Heléne Yorke

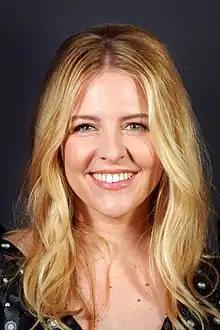
Yorke in 2023

Heléne Yorke is a Canadian actress. She is known for her work on television. Since 2019, she has starred as Brooke Dubek on the Comedy Central/HBO Max television series "The Other Two". She has also played the roles of Jane Martin on the Showtime American period drama television series "Masters of Sex", Olivia Graves on "Graves" and Amy Breslin on "The Good Fight". Additionally, she is known for her work on Broadway, in particular for originating the roles of Olive Neal in "Bullets Over Broadway" and Evelyn Williams in "American Psycho", as well as for originating G(a)linda in the second National Tour of "Wicked".